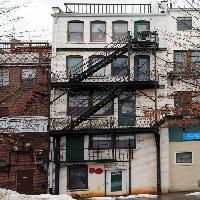
Weather: cloudy or overcast